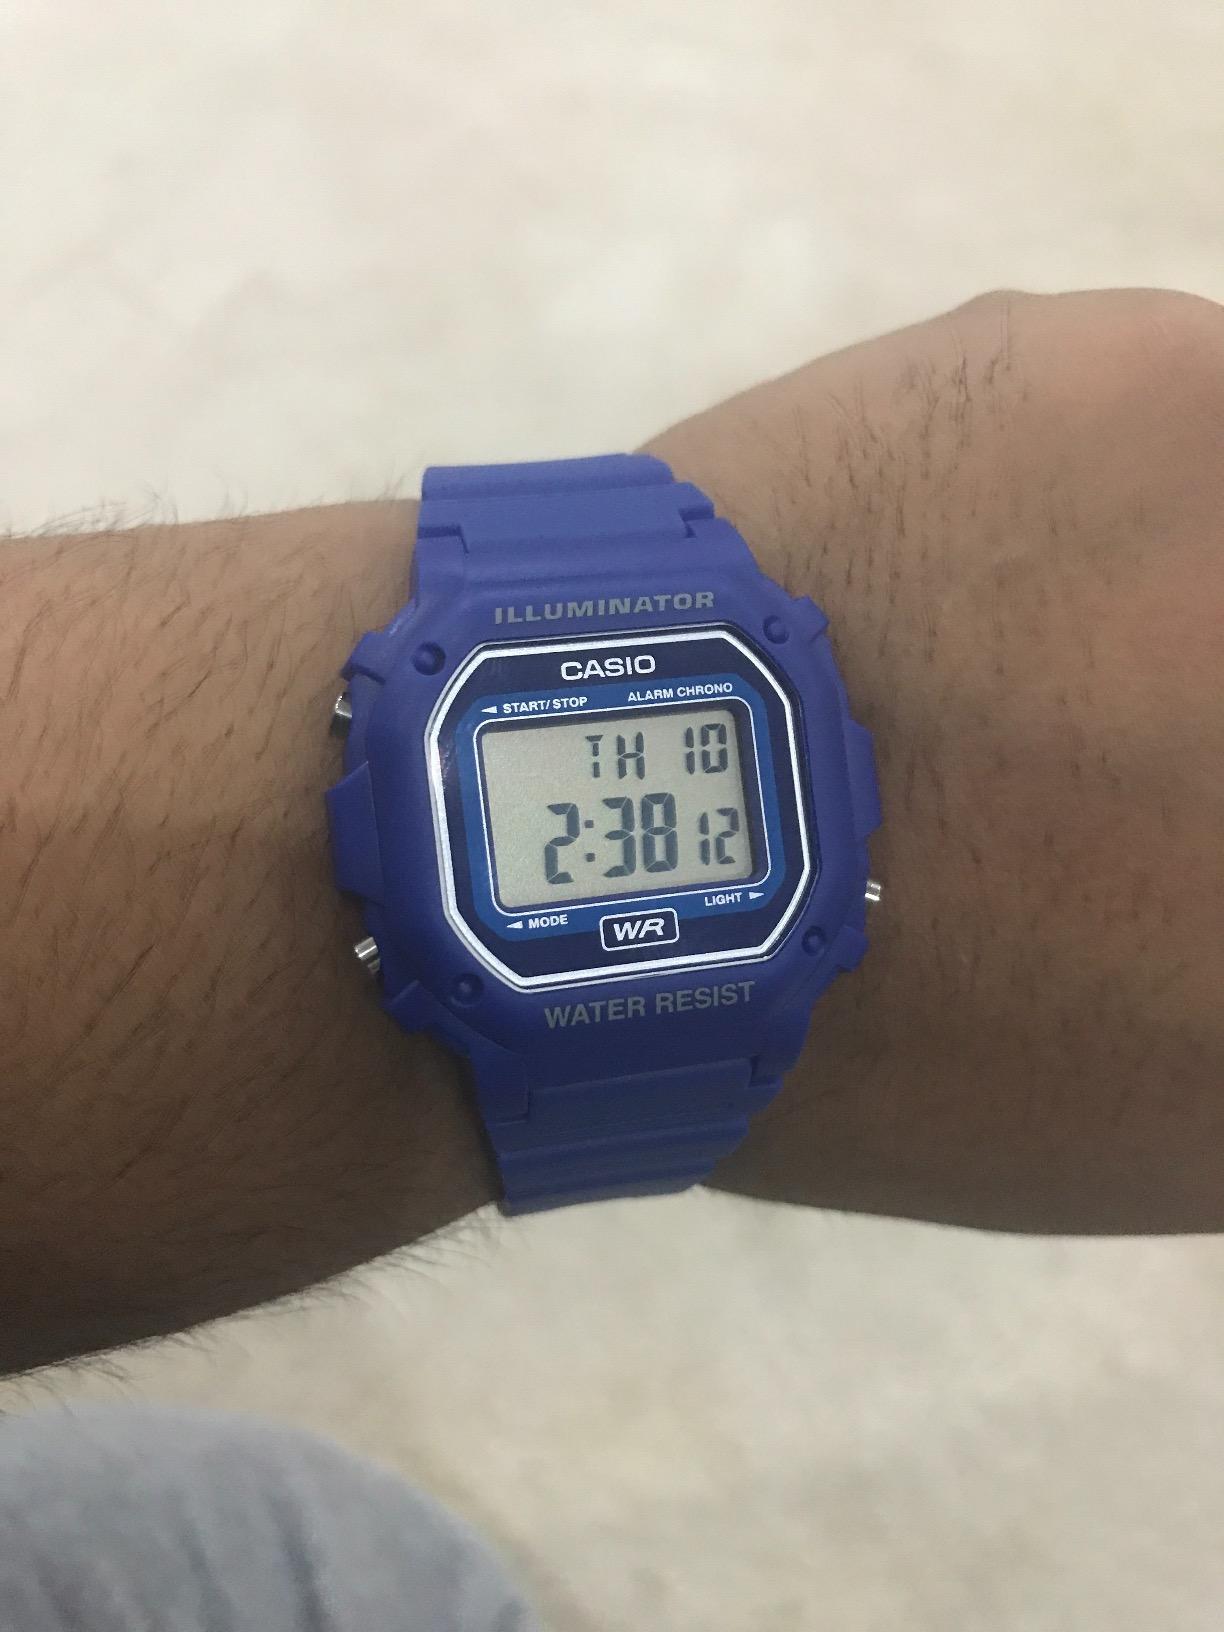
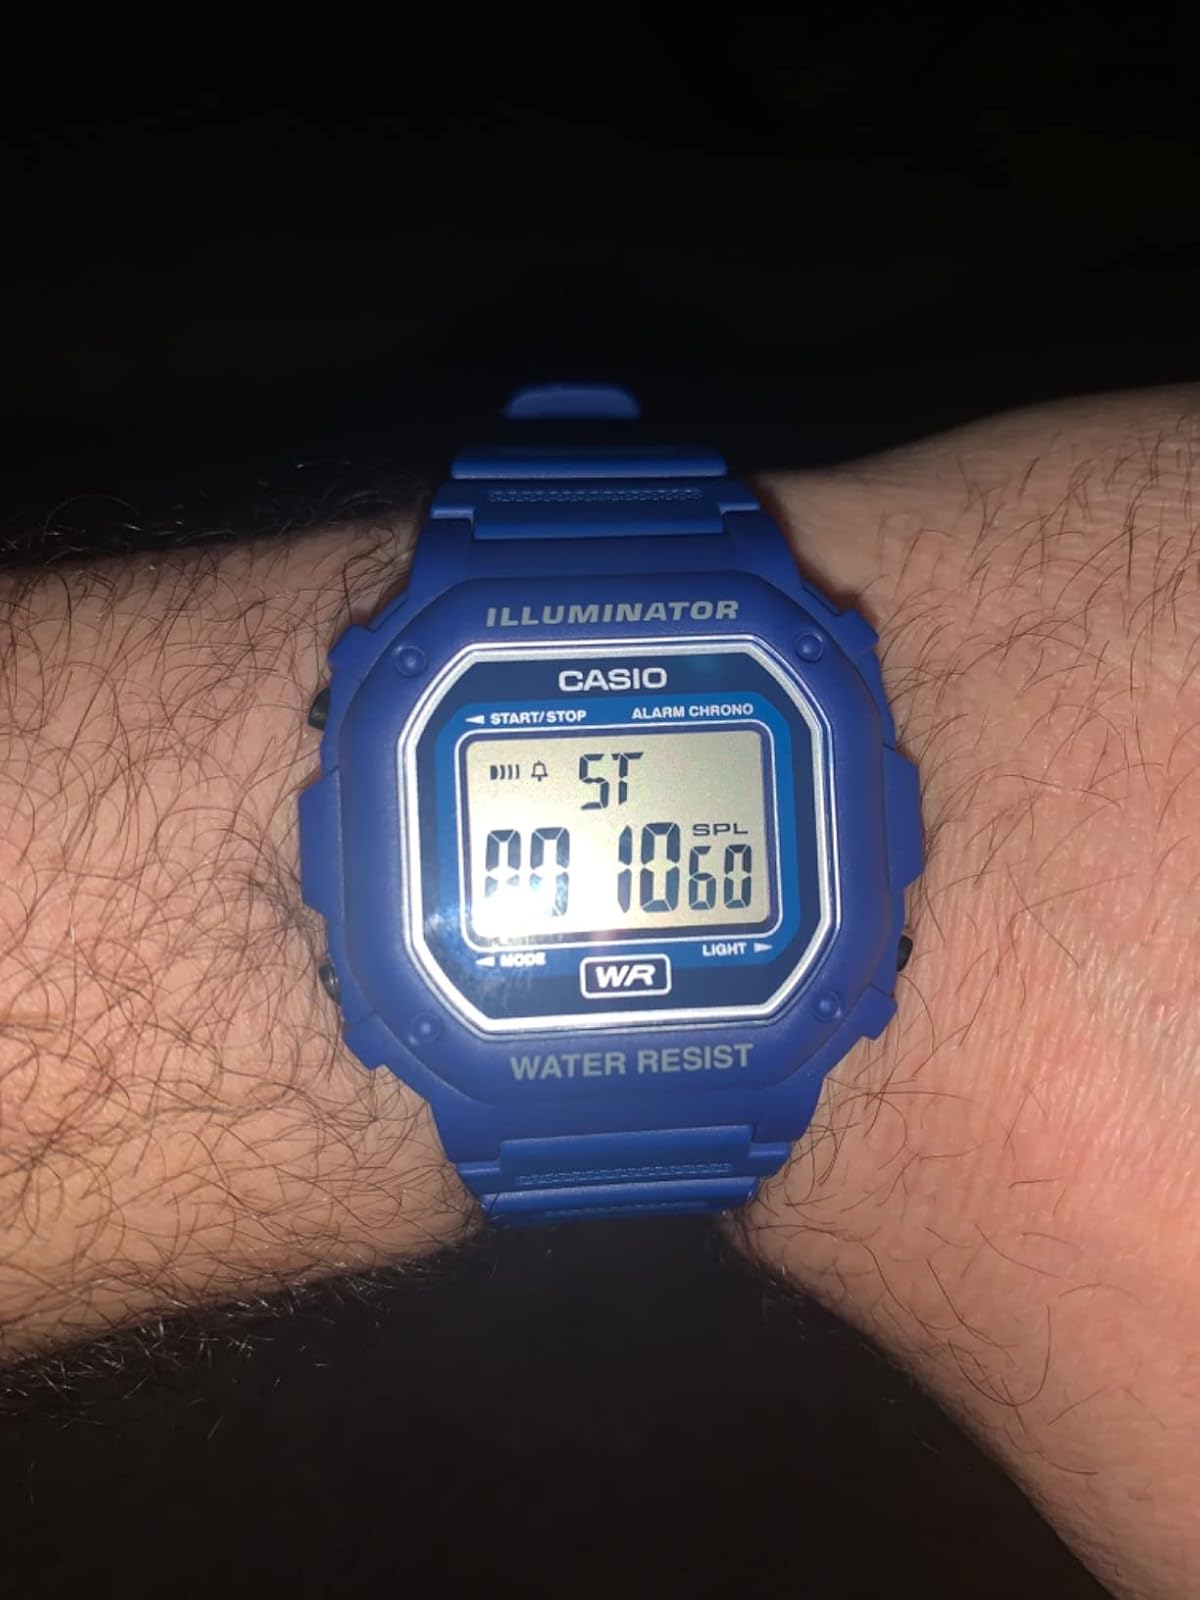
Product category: accessories_watch
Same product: yes